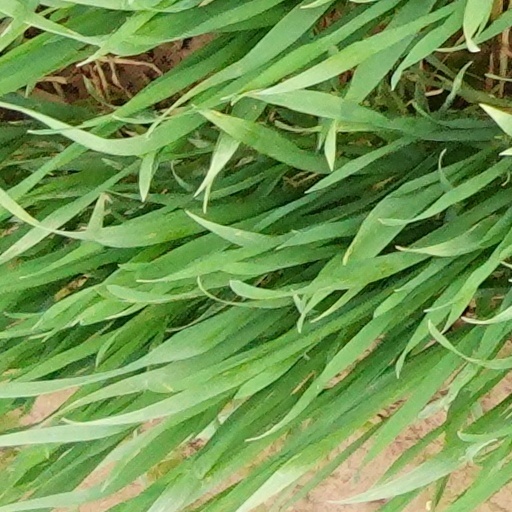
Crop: wheat